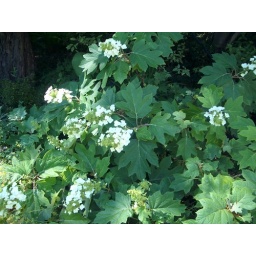
i love the clean contrast of these snowy-white flowers against the green -- perfect way to brighten a shady spot